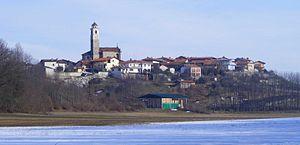
Vialfrè est une commune italienne de la ville métropolitaine de Turin dans la région Piémont en Italie.